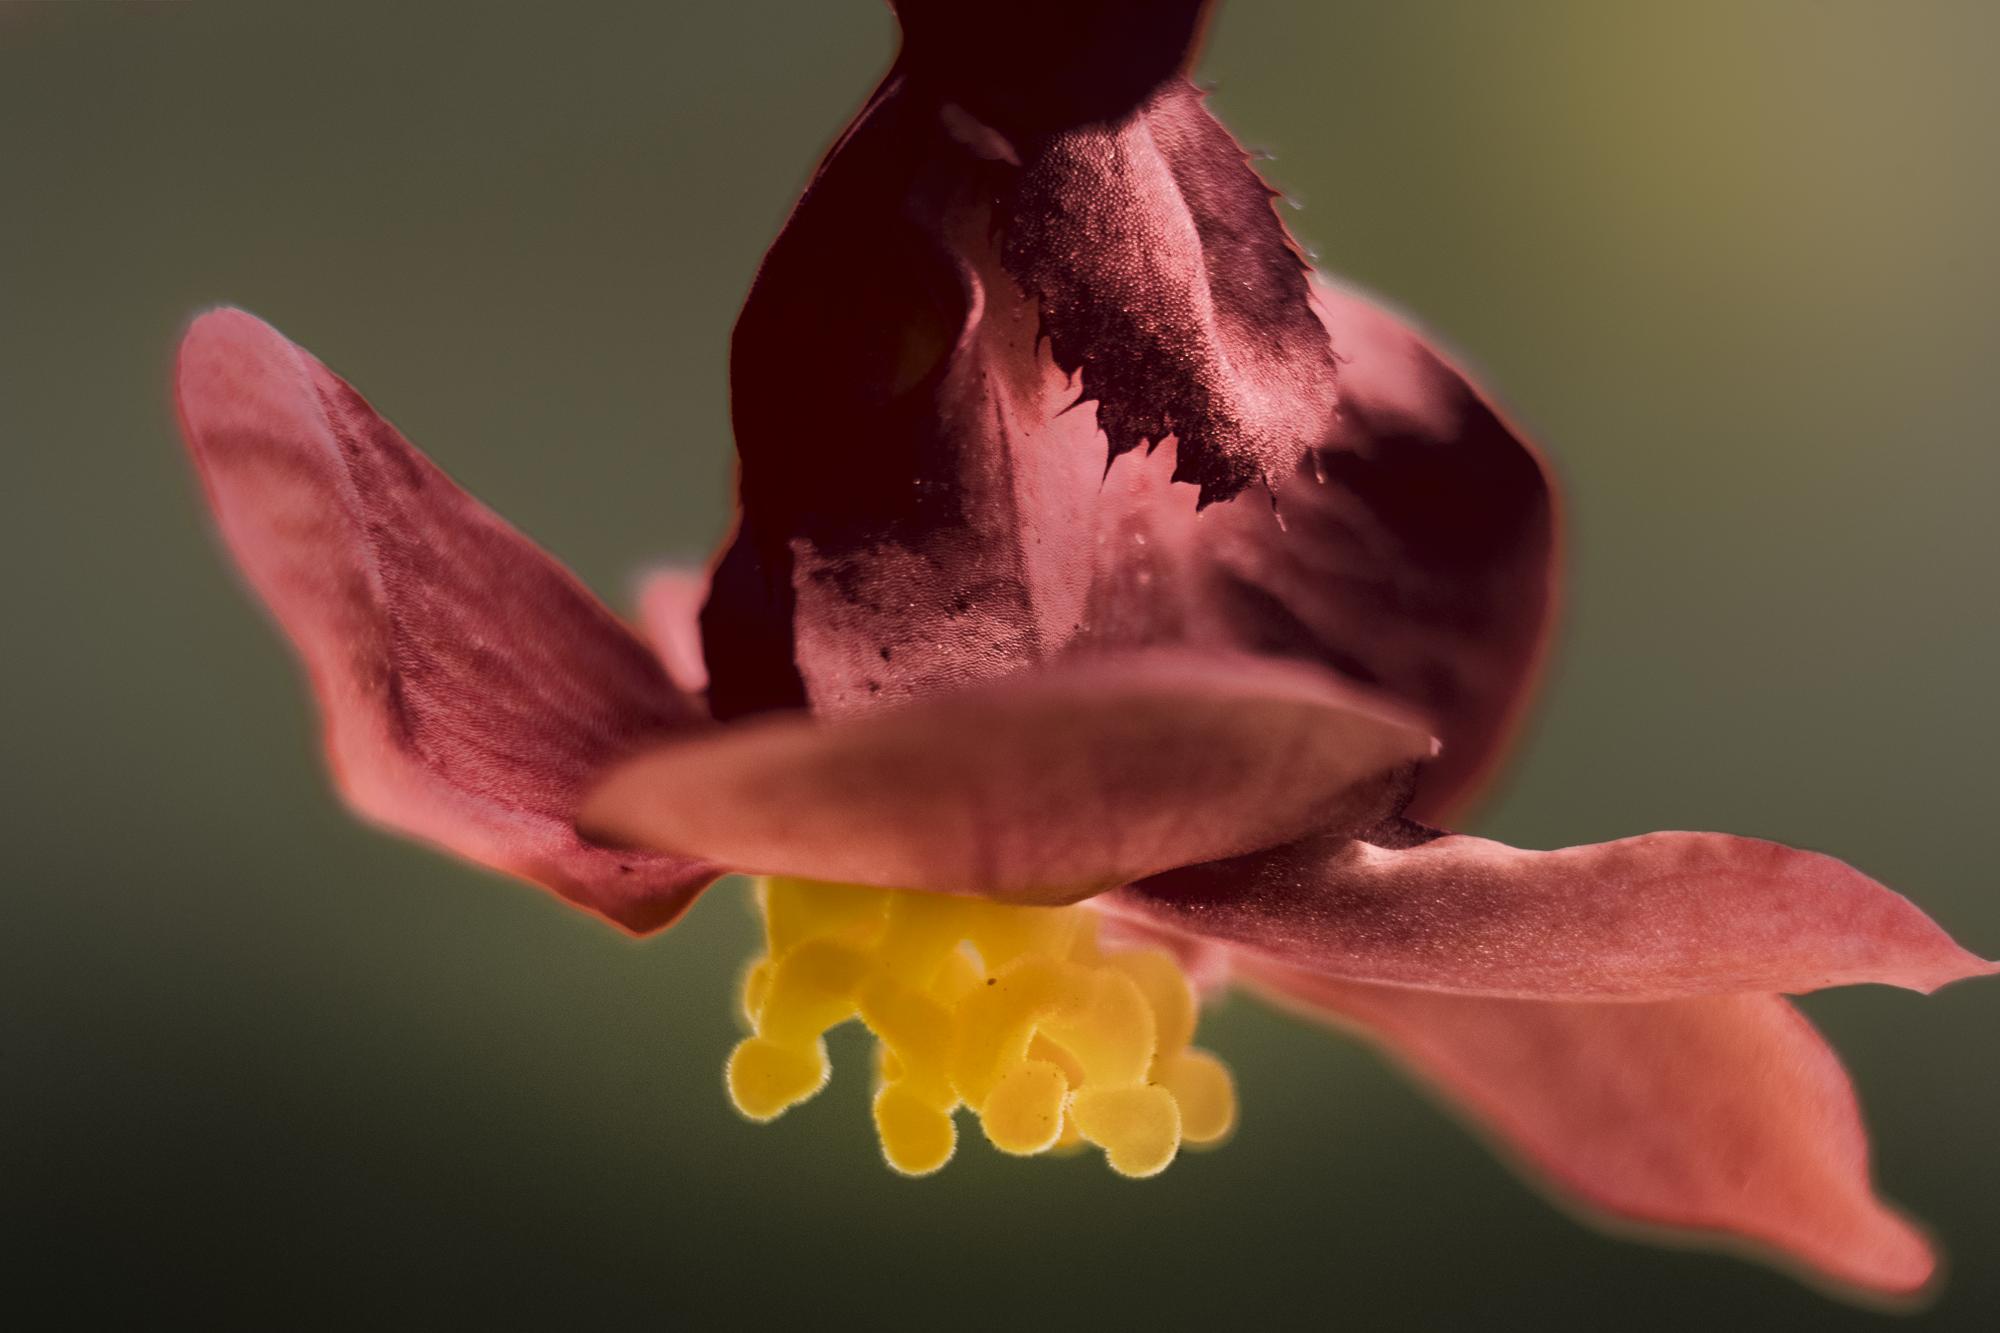
blossom, light, plant, photography, leaf, flower, petal, bloom, europe, red, color, macro, nikon, yellow, pink, flora, close up, happiness, eye, passion, nikkor, d750, parfum, curuyann, softness, scent, perfume, treasure, macro photography, flowering plant, plant stem, land plant